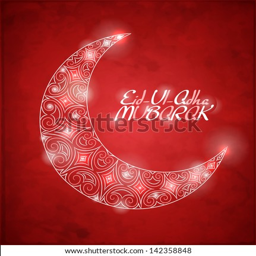
card for the holy month .